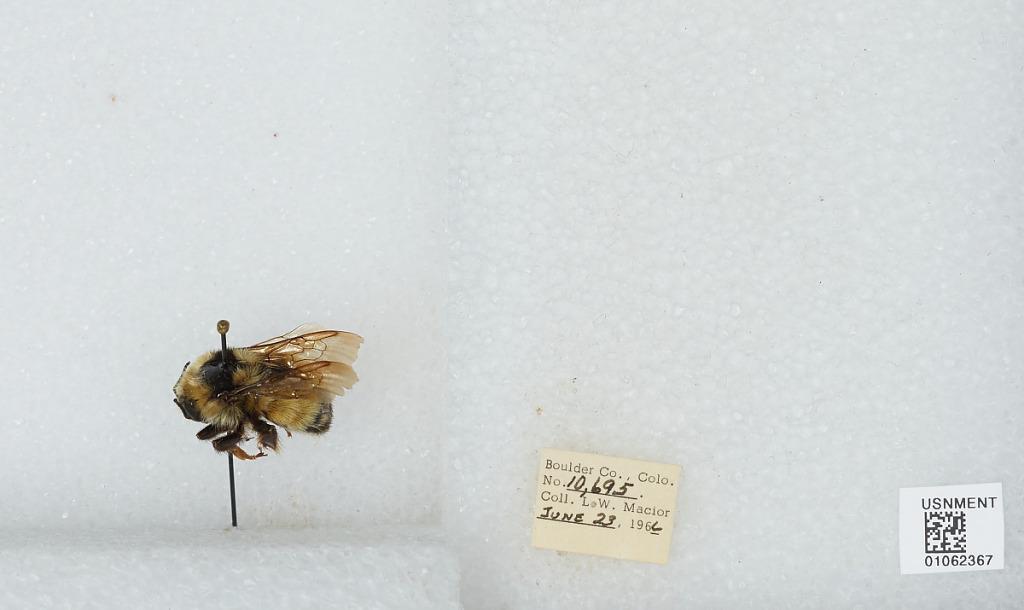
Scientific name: Bombus (Pyrobombus) bifarius Cresson
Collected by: L. Macior
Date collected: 1966-6-23
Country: United States
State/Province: Colorado
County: Boulder
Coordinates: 40.09, -105.36